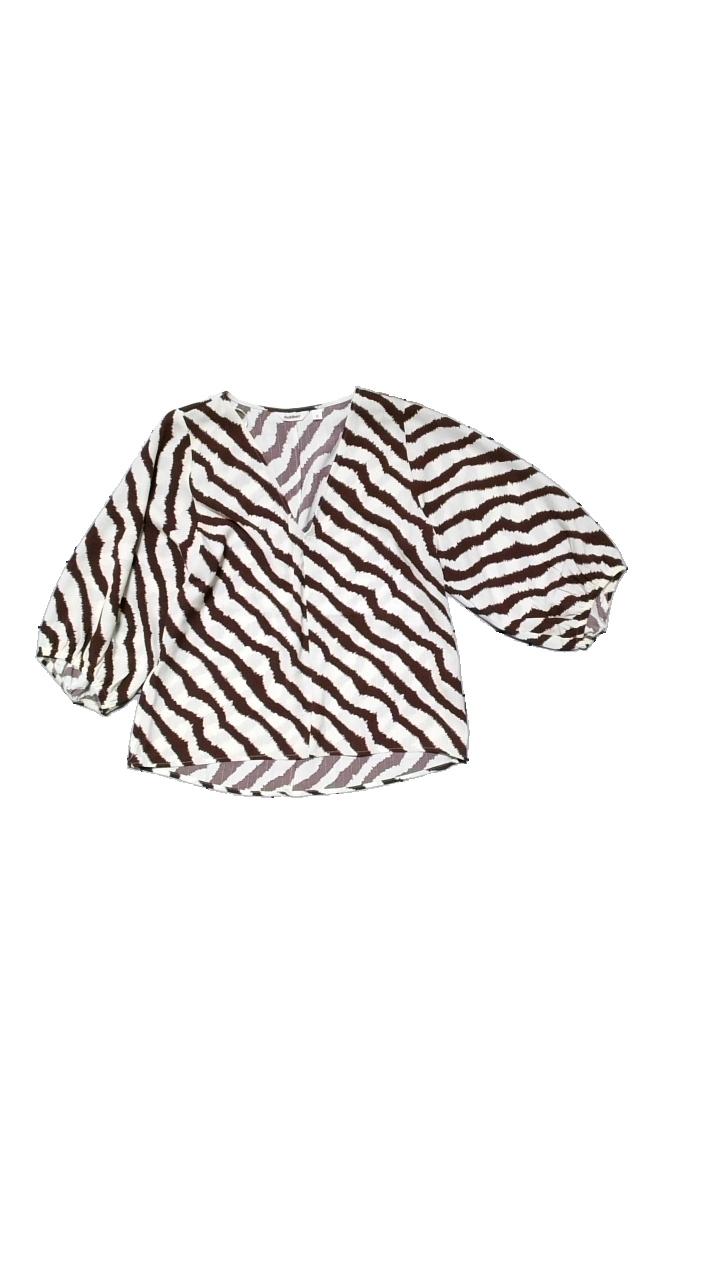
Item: Blouse (Ladies)
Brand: Dobber
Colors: White, Brown
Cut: V-collar, Loose
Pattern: Striped
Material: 100% polyester
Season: All
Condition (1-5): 4
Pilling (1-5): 4
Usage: Reuse
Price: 50-100